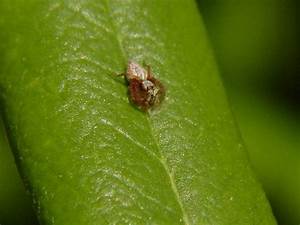
Label: ragno